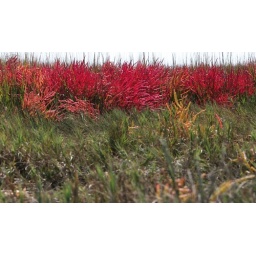
Weird red plant thingy. It isn't this color in the summer when we're usually here.